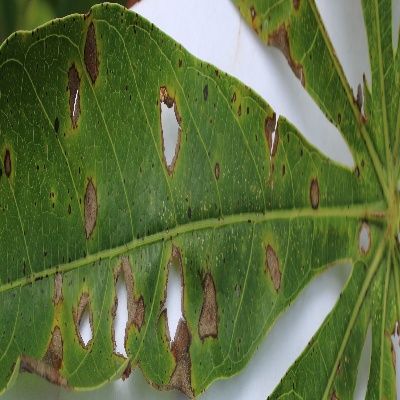
Crop: Cassava
Condition: brown spot